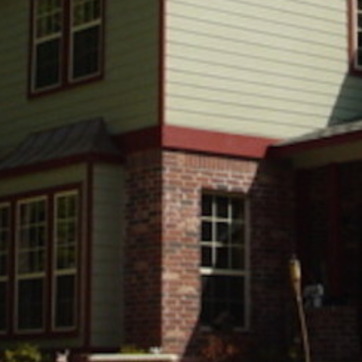
Material: brick